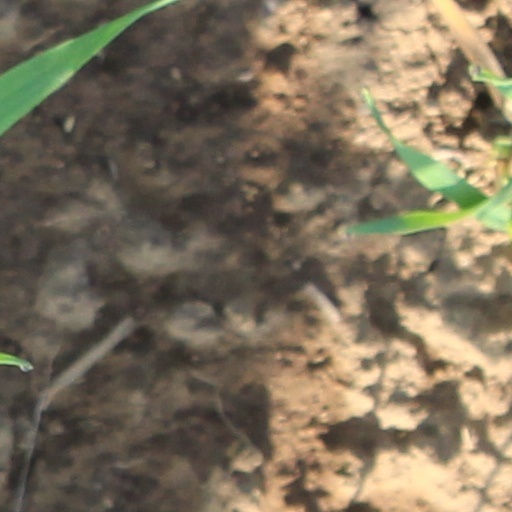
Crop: wheat